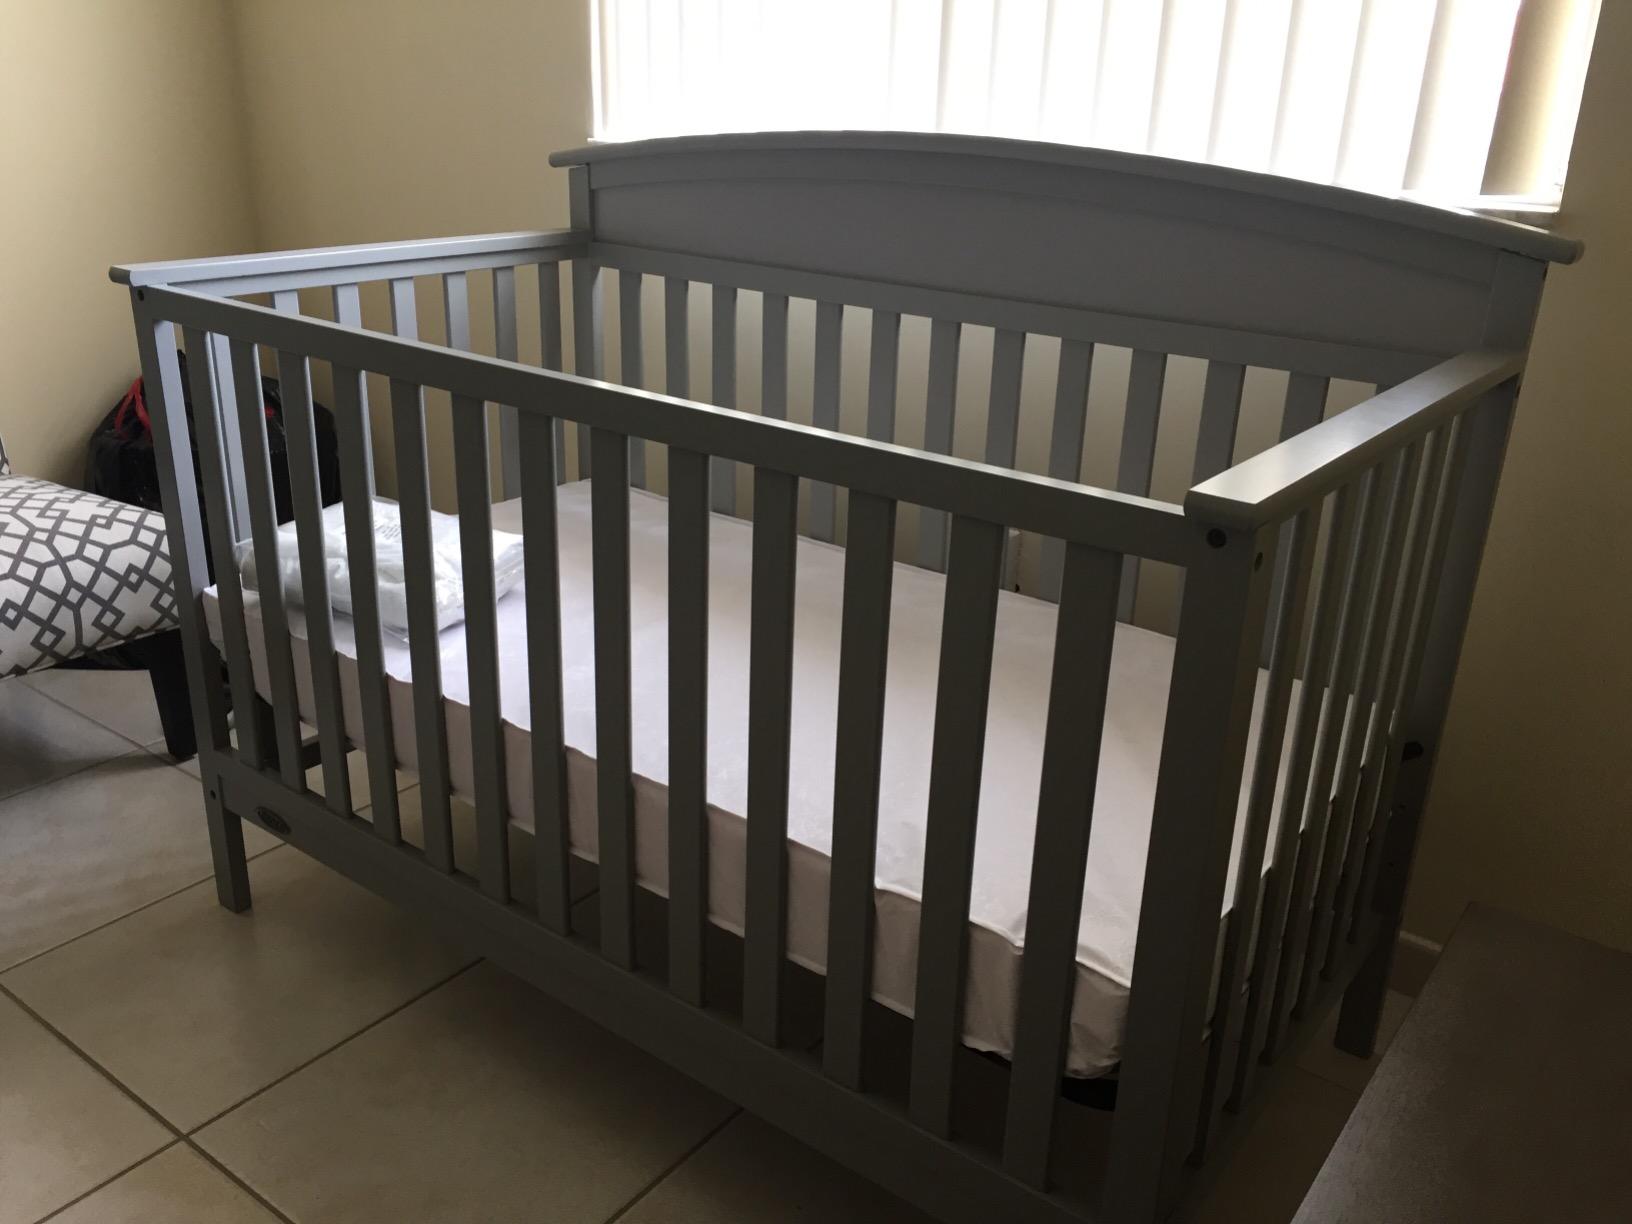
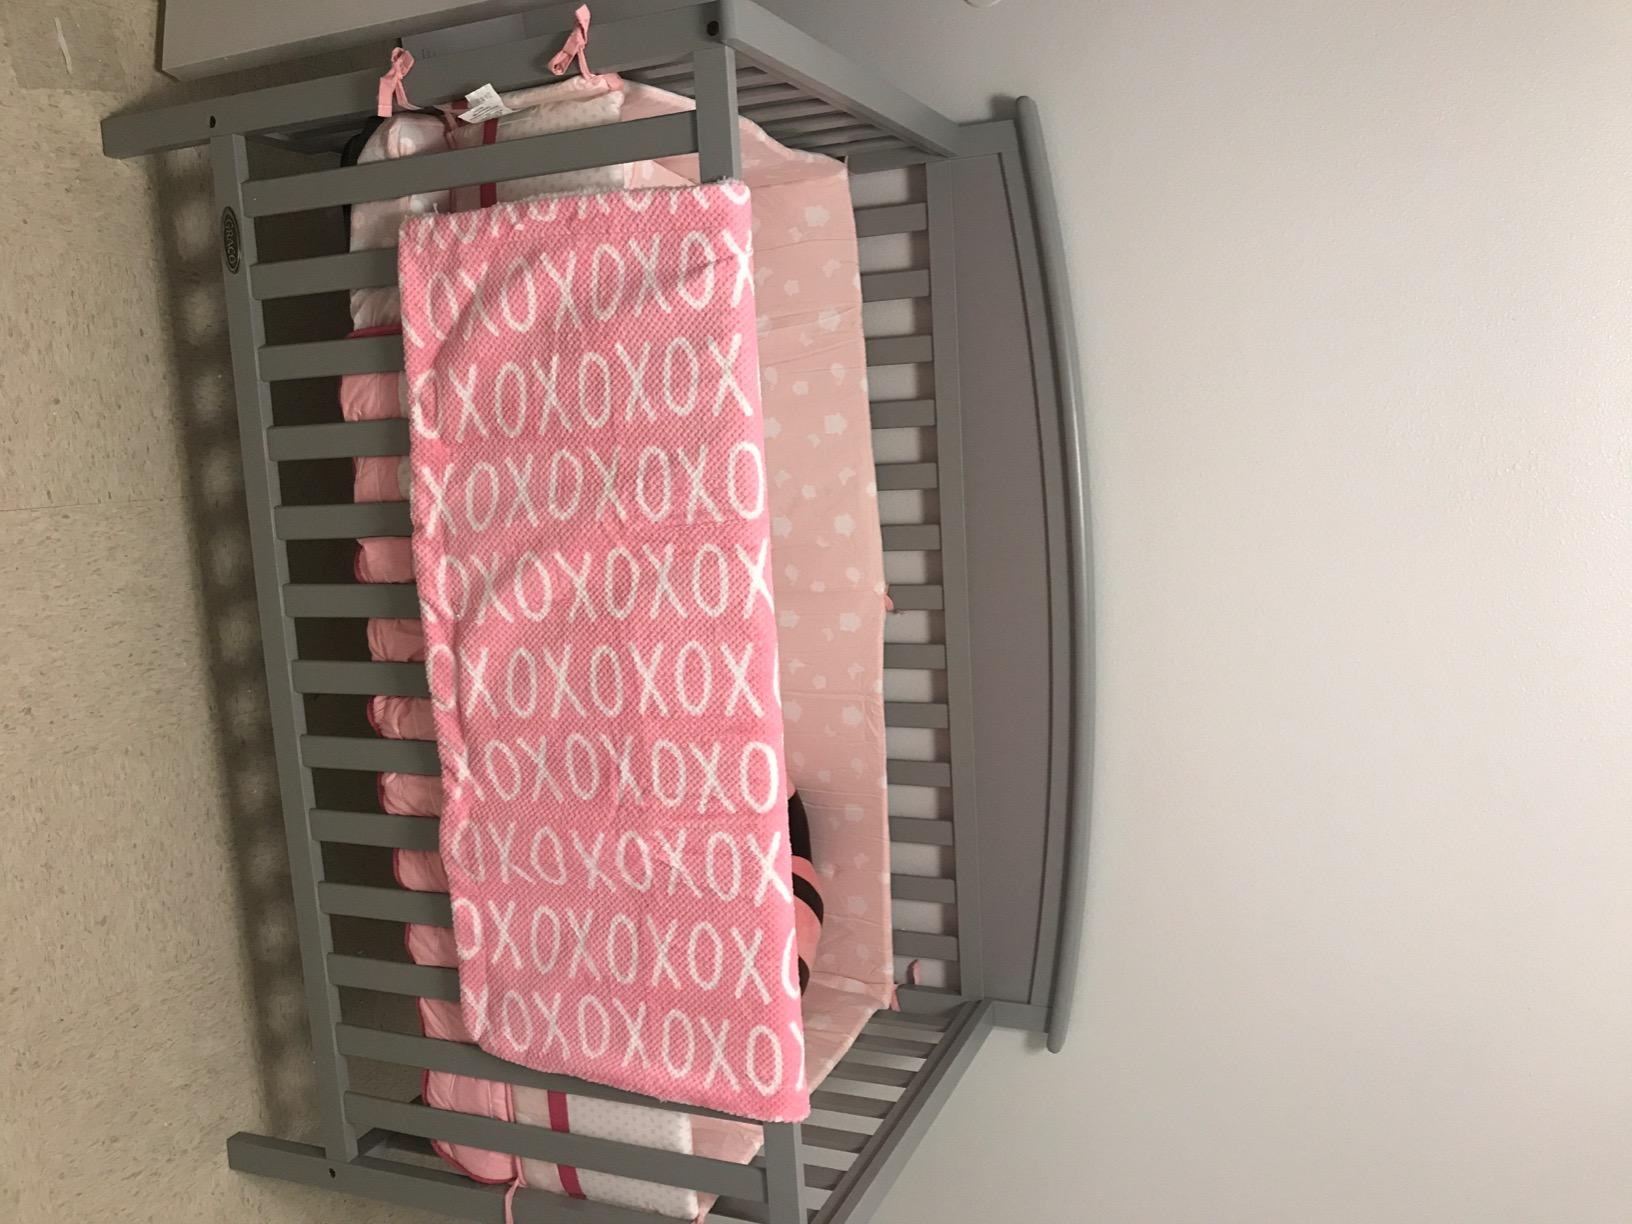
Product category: products_crib
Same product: yes